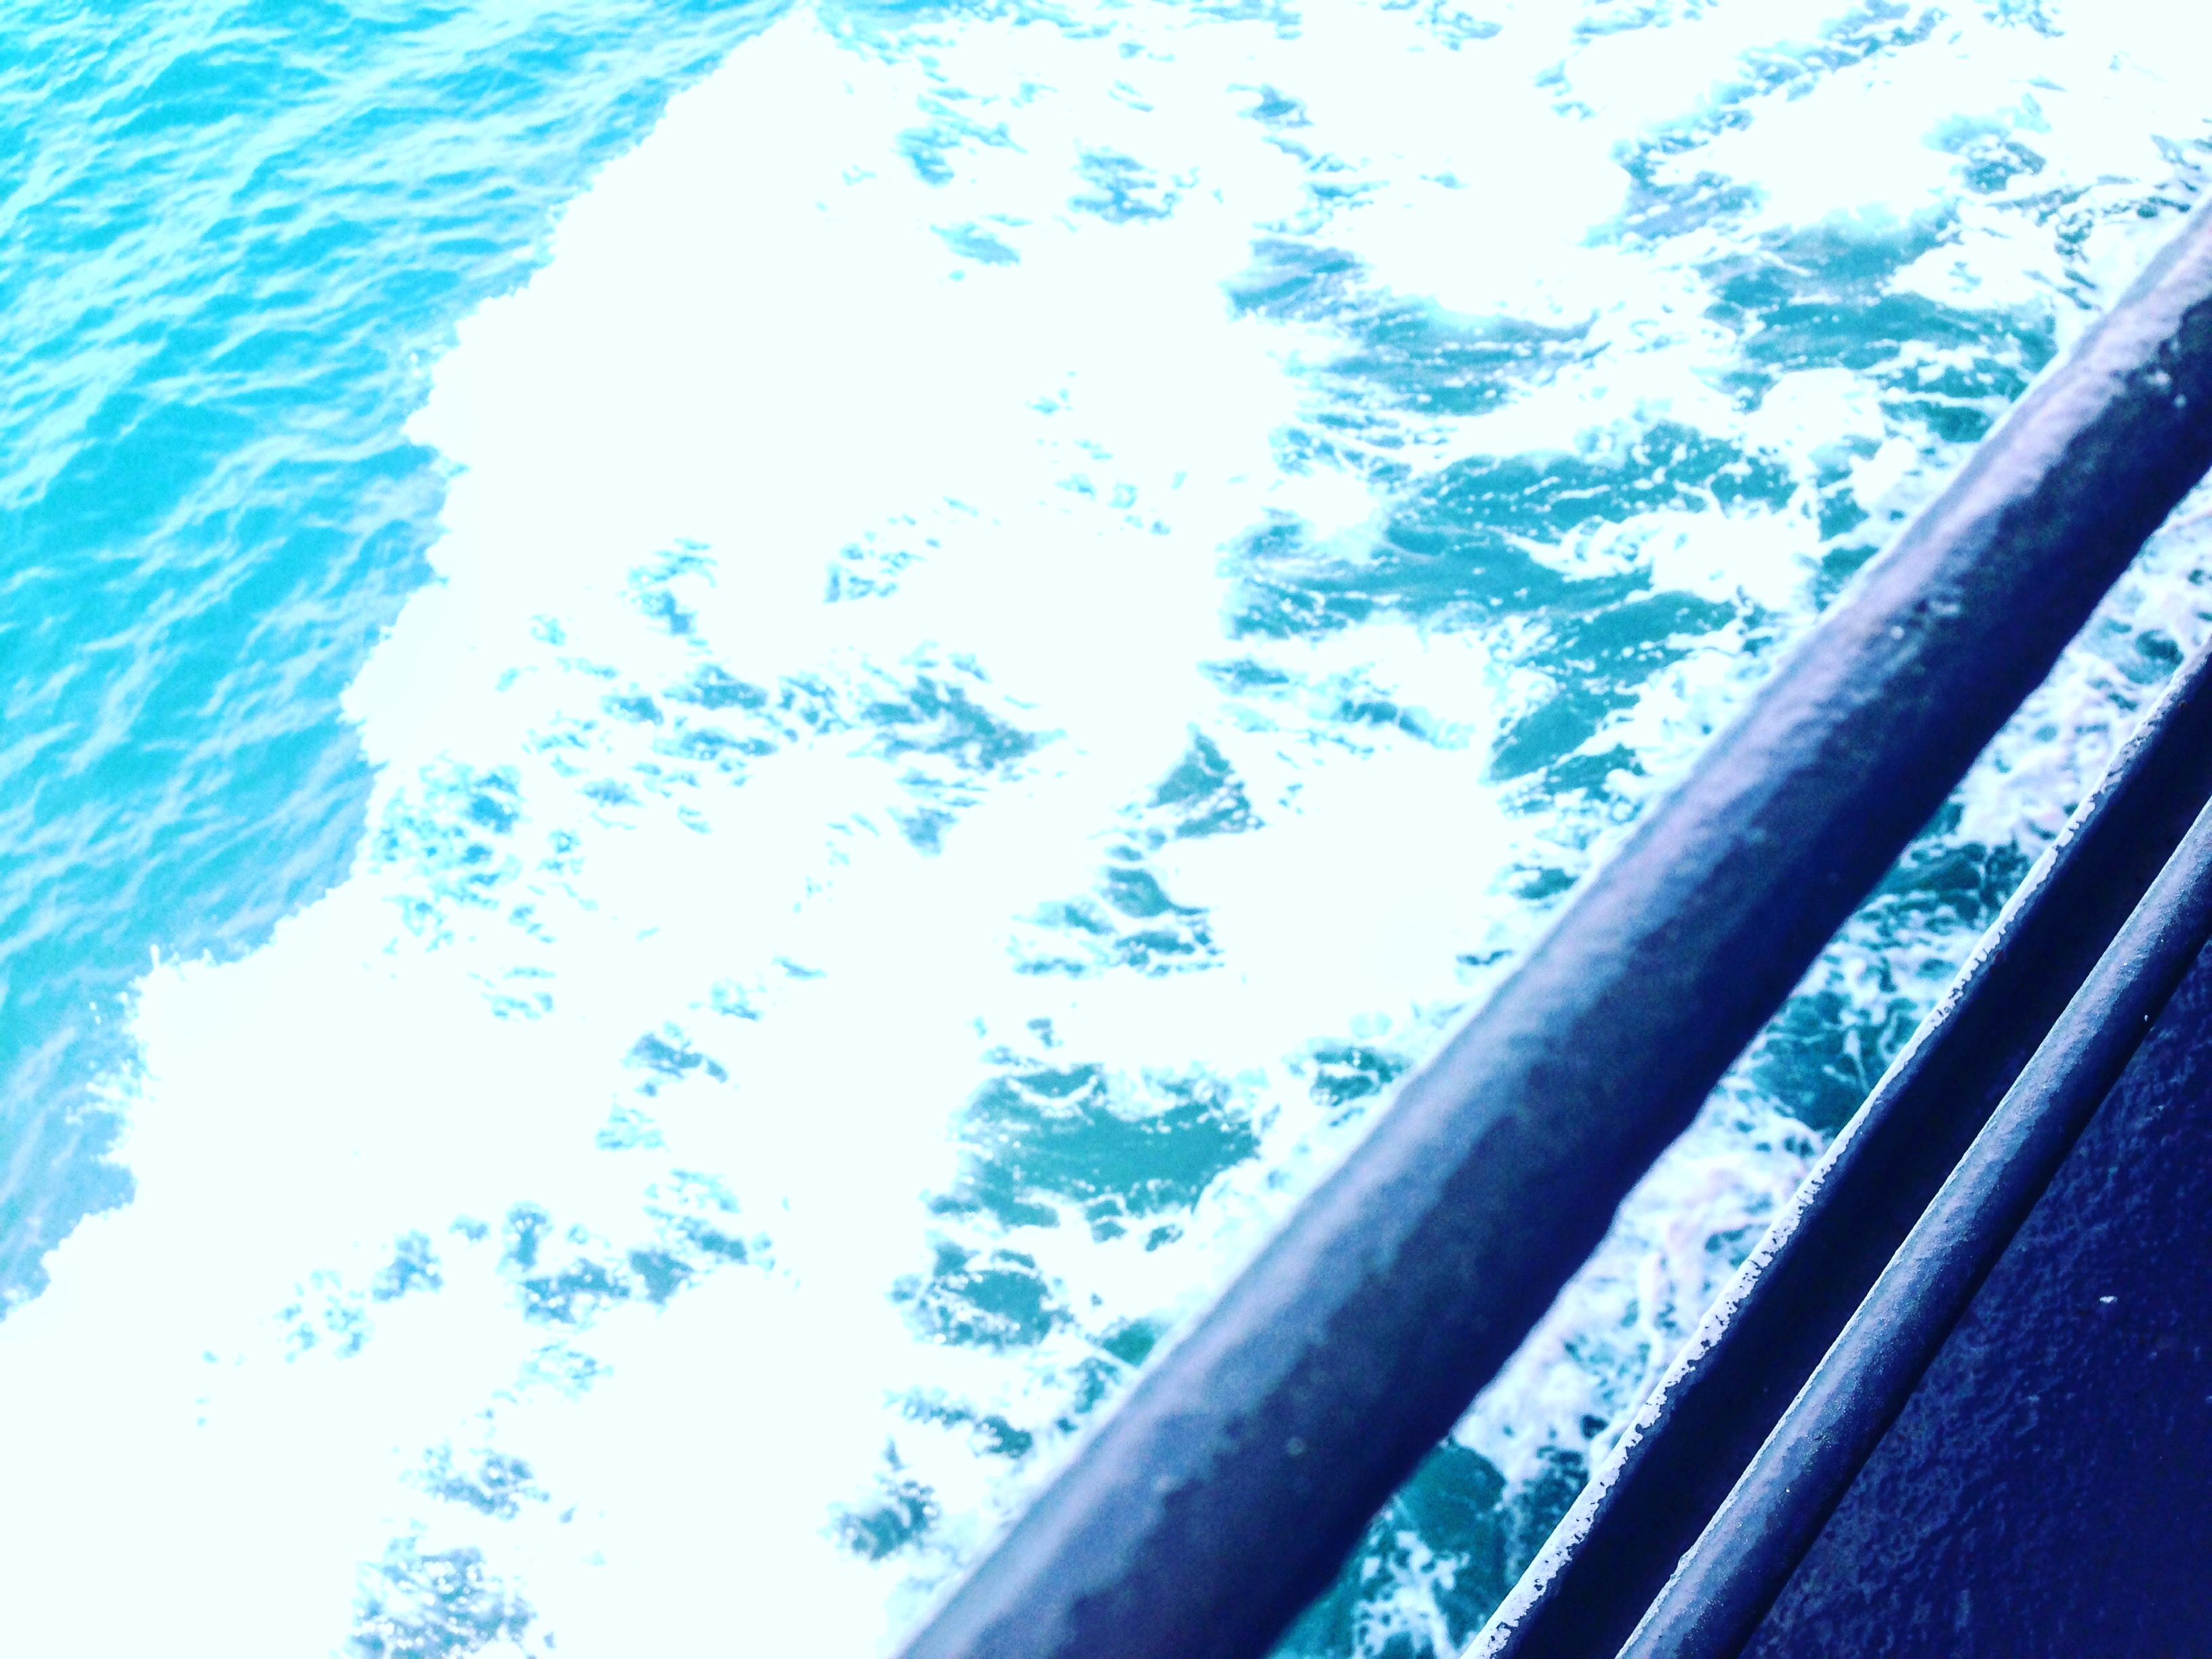
sea, brine, pond, wave, water, blue, sky, aqua, azure, ocean, water resources, sunlight